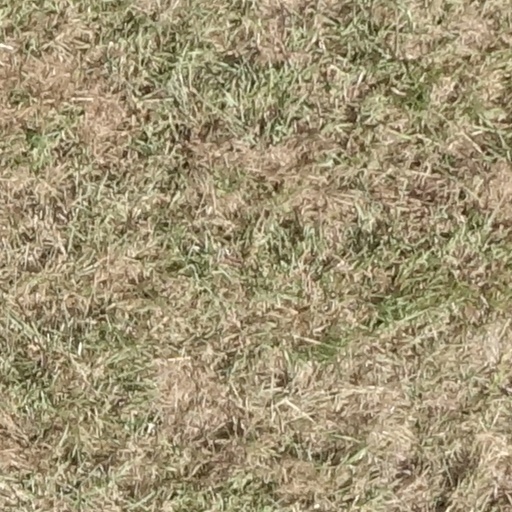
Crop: sorghum